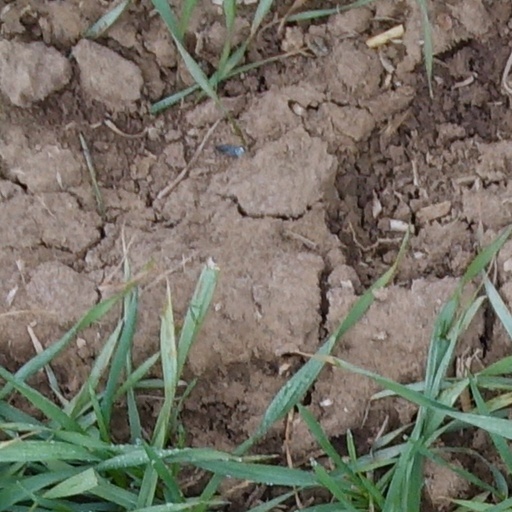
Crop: wheat